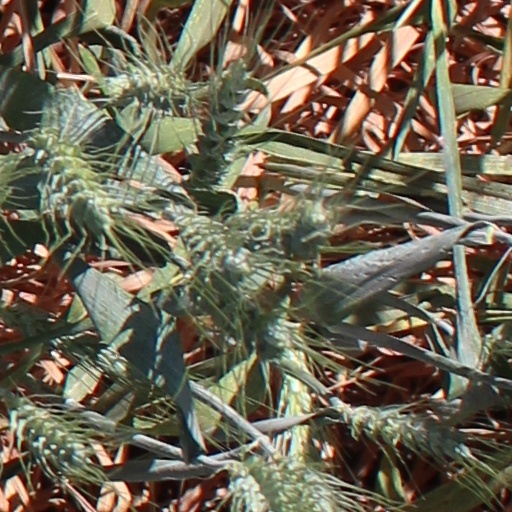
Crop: wheat